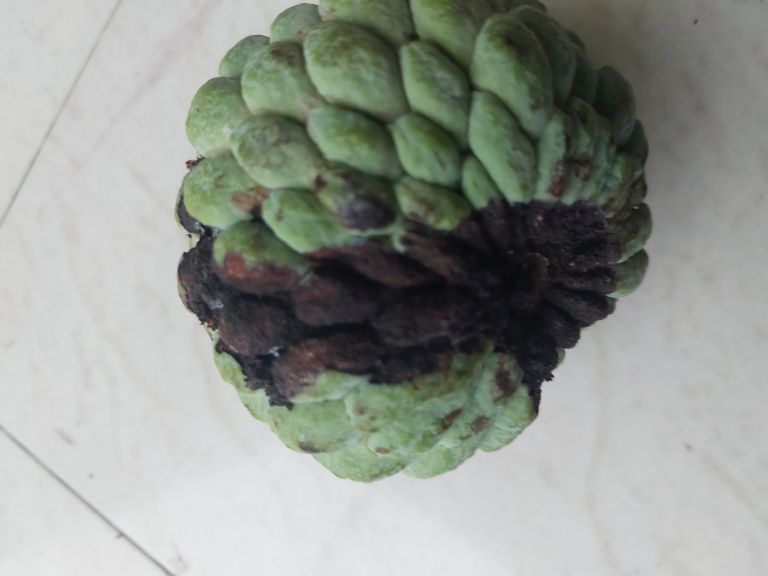
Disease label: Diplodia Rot